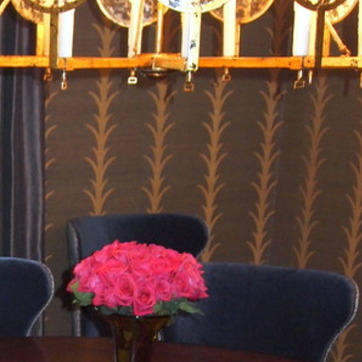
Material: wallpaper